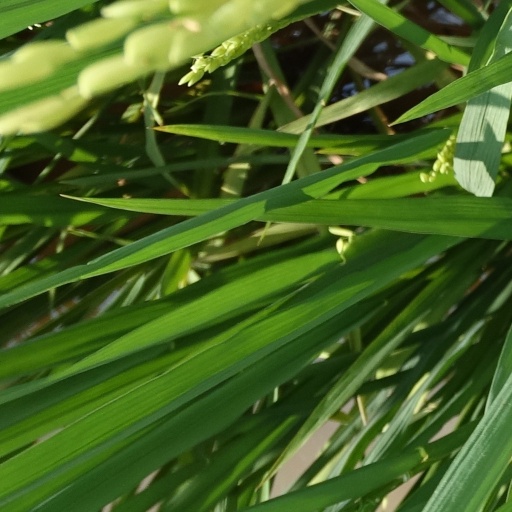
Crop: rice